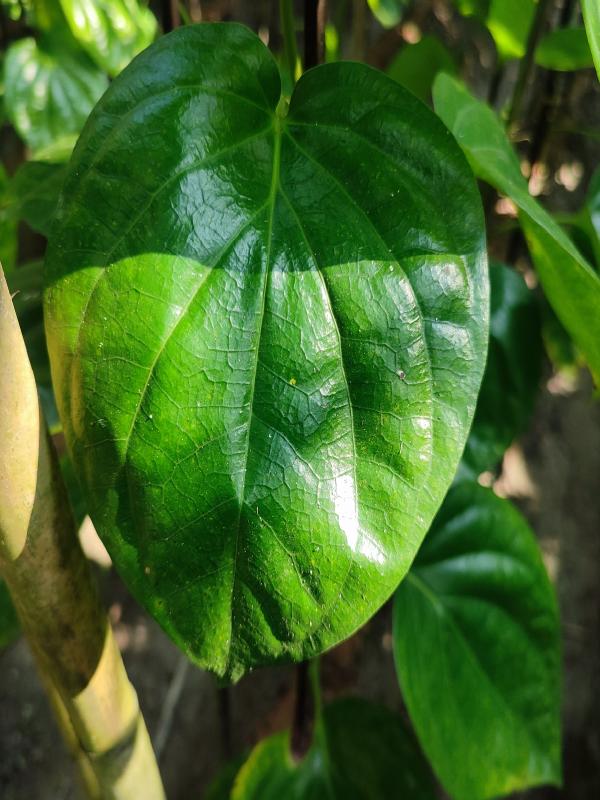
Label: Healthy_Leaf